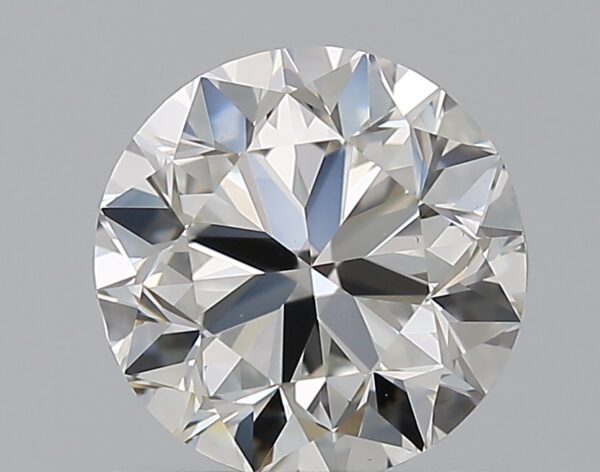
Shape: round
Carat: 0.9
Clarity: VS1
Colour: G
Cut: VG
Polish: EX
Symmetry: VG
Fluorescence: N
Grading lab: GIA
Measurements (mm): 5.92 x 6 x 3.85